Kōriyama Domain

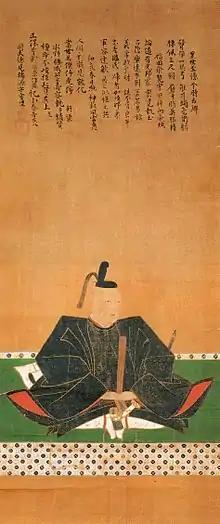
Mizuno Katsuhige

Mizuno Katsushige (水野勝成, August 15, 1564 - March 15, 1564), a prominent figure during the Azuchi-Momoyama period and the early Edo period, held various positions as a military commander and daimyō. He was appointed as the lord of the Kariya Domain in Mikawa Province, followed by his role as the lord of the Kōriyama Domain in Yamato Province. Eventually, he became the first lord of the Fukuyama Domain in Bingo Province. In a historical account compiled by Okaya Shigemi, a samurai belonging to the Tatebayashi Domain towards the end of the Edo period, Mizuno Katsunari was bestowed with the epithet "Rinkai Fuki," which translates to "too awesome to be tied down to anyone." This title reflects the awe-inspiring nature of Mizuno Katsunari's character and his exceptional abilities as a military commander. At the age of 88, he passed away within the walls of Fukuyama Castle in the year 1651. Following his death, his body was laid to rest at Kenchu-ji, the temple belonging to the Mizuno clan located in close proximity to Fukuyama Castle. The direct lineage of his descendants came to an end in the year 1698, marking the conclusion of his family line. Despite this, in 1919, Katsunari was honored posthumously with an elevation to the lower third rank of the Imperial Court, recognizing his contributions and legacy.